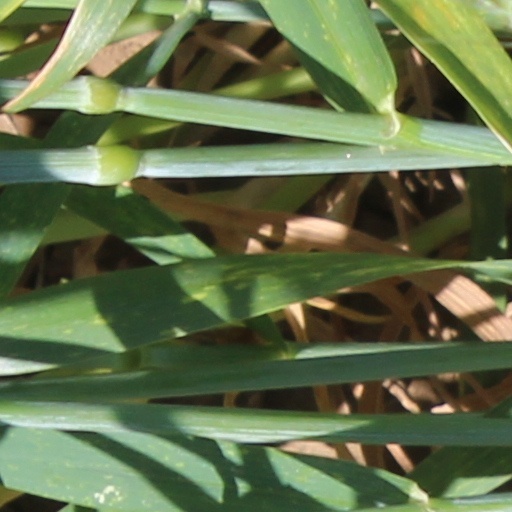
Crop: wheat